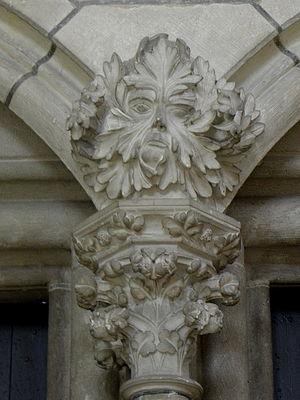
Intérieur de la cathédrale Saint-Étienne d'Auxerre (89).